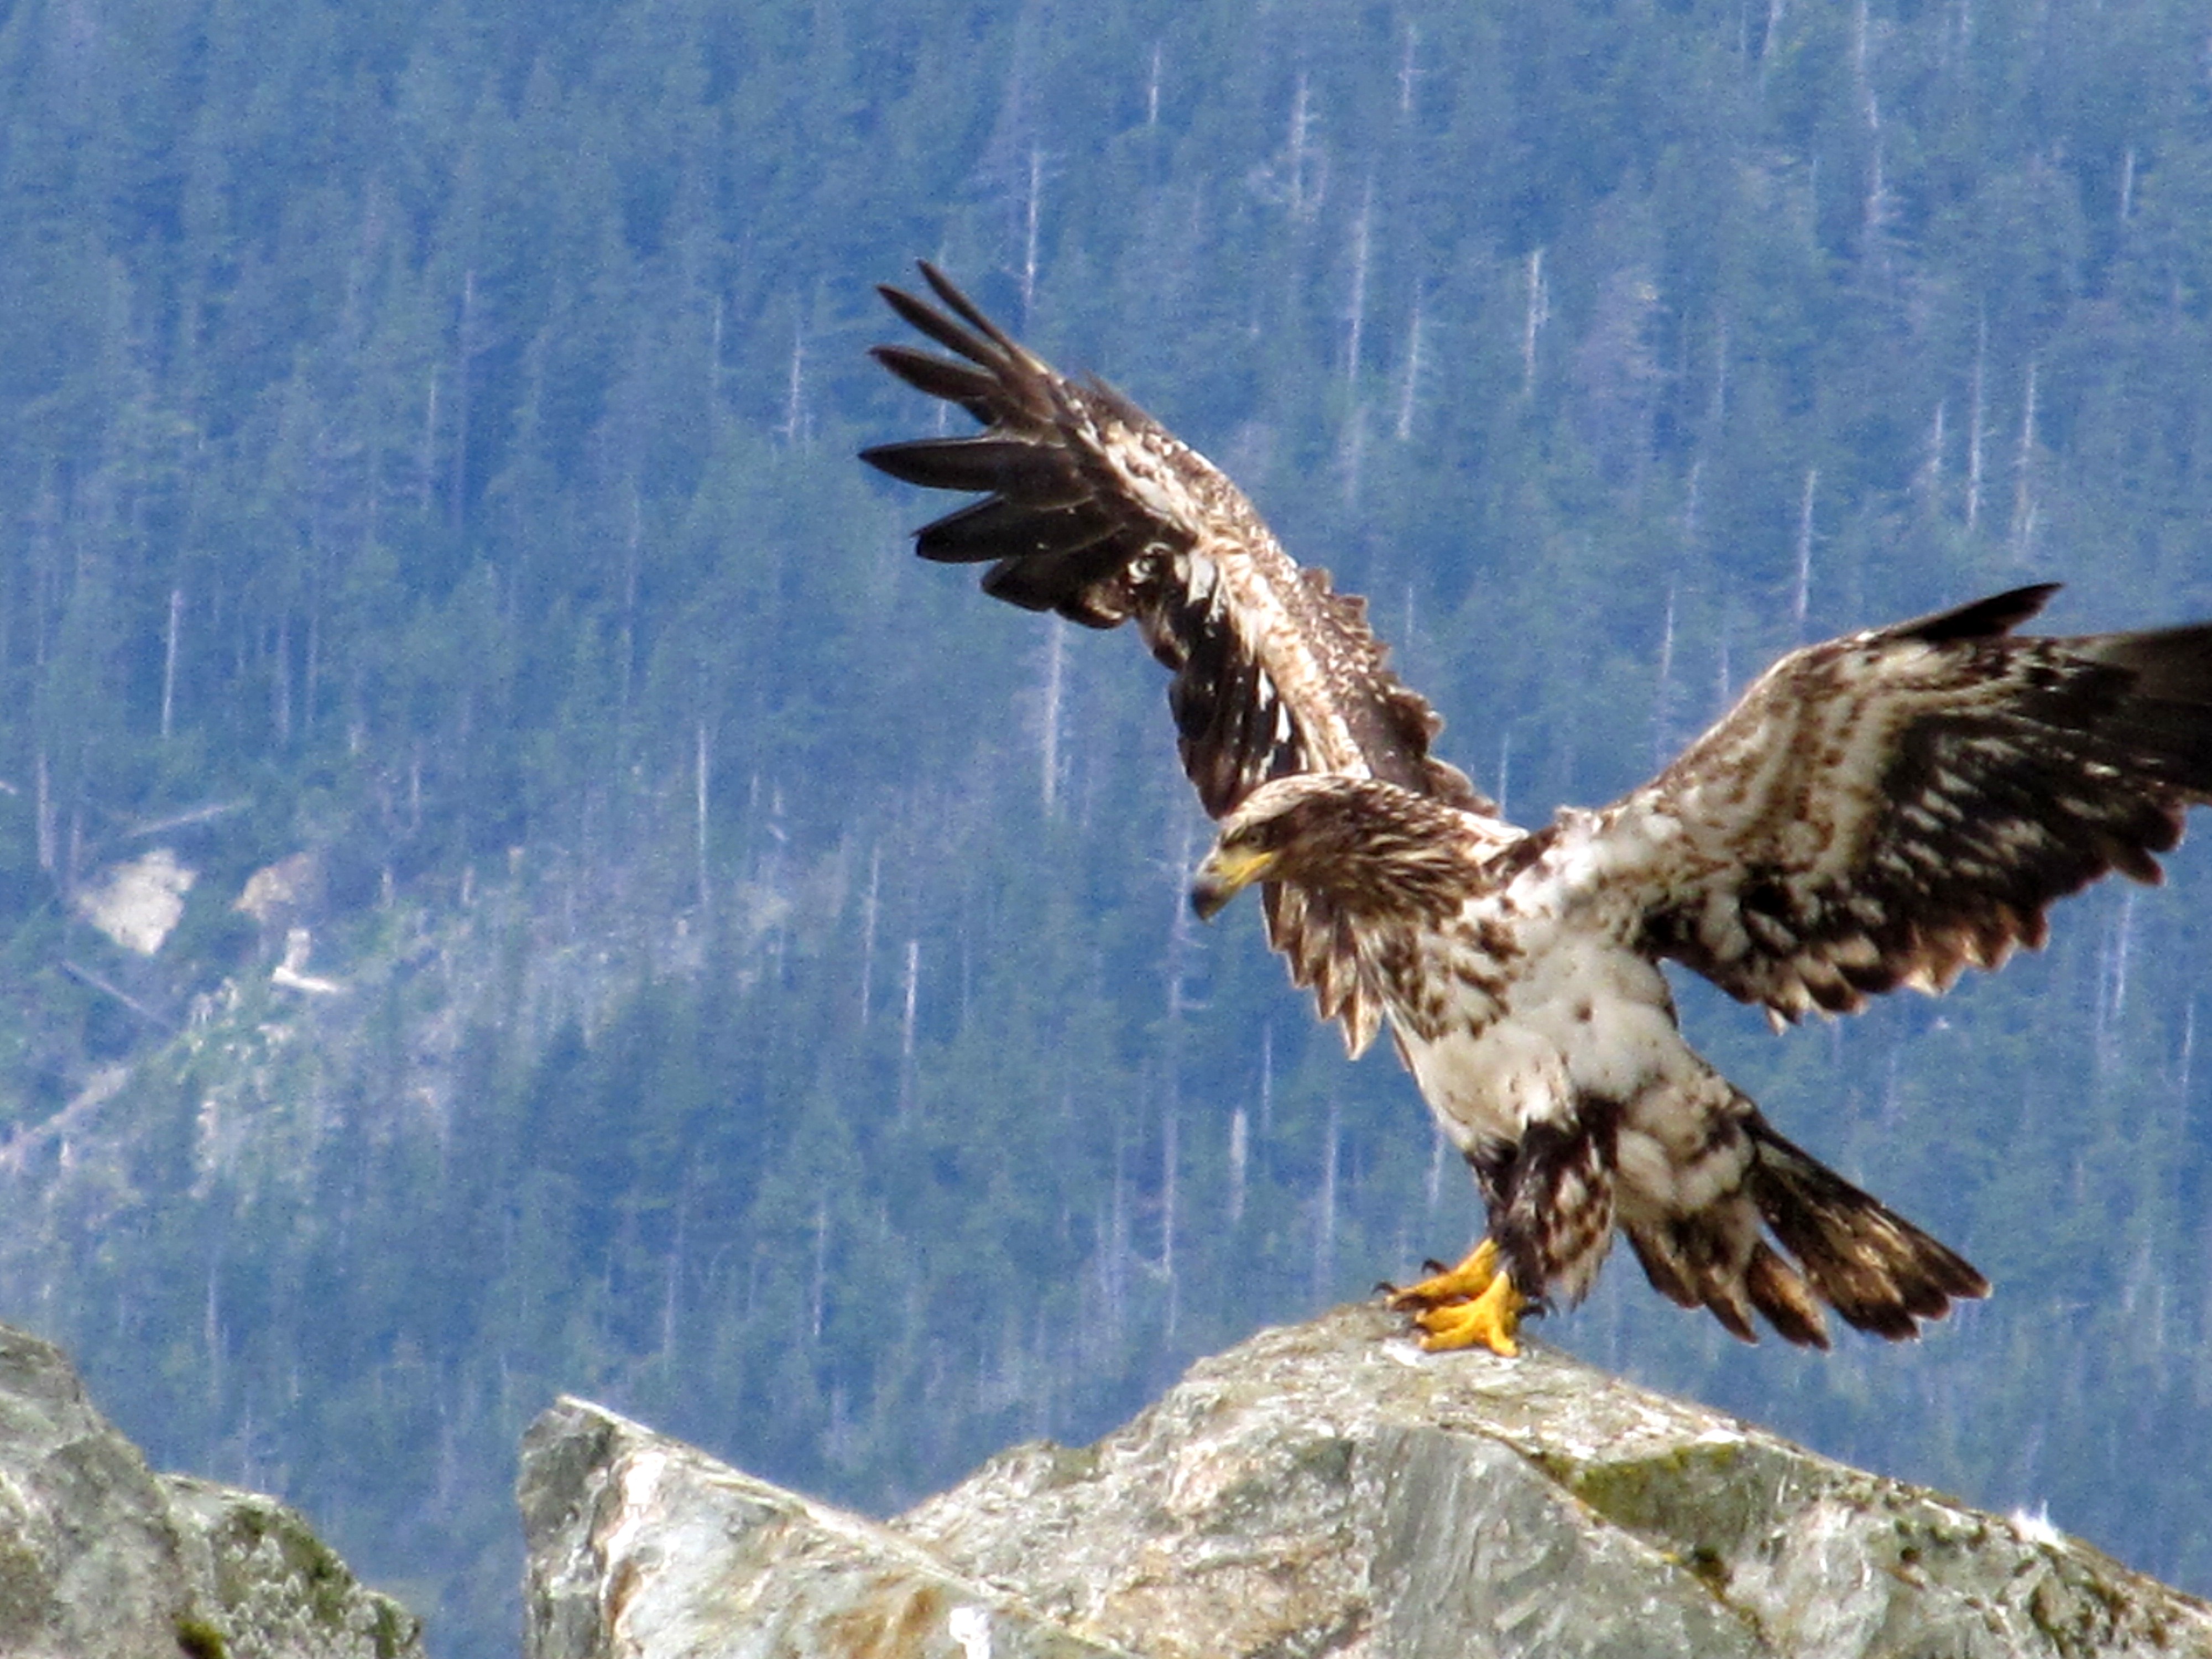
nature, bird, wing, fly, wildlife, wild, young, beak, eagle, predator, avian, fauna, raptor, plumage, bird of prey, bald eagle, bald, american, vertebrate, vulture, falcon, condor, buzzard, juvenile, accipitriformes, leucocephalus